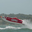
Label: ship